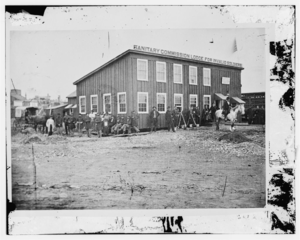
Pendant la guerre de Sécession, la United States Sanitary commission, connue également sous le diminutif de Sanitary, fut la principale organisation non gouvernementale de secours aux blessés et aux malades de l'armée de l’Union. Sa méthode de travail, basée sur l’inspection, l’information et la responsabilisation des officiers, lui permit de dépasser largement le rôle consultatif qui lui avait été assigné par une loi du 18 juin 1861.